Ruins of Gedi

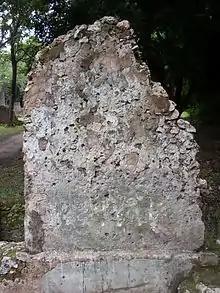
Stone slab with original Arabic inscriptions that was used to date the site

The history of occupation at Gedi has been extrapolated as a result of excavations and historical documents pertaining to its material culture, architecture, and the known history of trade linking the Swahili Coast with the regions adjoining the Indian Ocean. The settlement of Gedi occurred long after the emergence of the earliest settlements along the Swahili Coast with the intensification of trade in the sixth century. The earliest evidence for occupation at Gedi is a grave marker that has been radiocarbon dated to between 1041 and 1278, placing the original settlement of the site sometime in the eleventh or early twelfth century.